Vic Wilcox

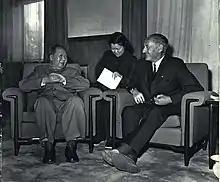
Vic Wilcox meeting with Mao Zedong in 1967

After spending much time unemployed during the Great Depression, Wilcox read wide ranges of Marxist literature and became convinced that the economic models used in the Soviet Union were a better model than those used in New Zealand at the time. In 1933 he formed a branch of the Friends of the Soviet Union in Waiharara and in 1934 he joined the Communist Party of New Zealand (CPNZ). By 1941 he was a member of the national committee of the CPNZ and later joined the national executive in 1946 as treasurer. In 1951 Wilcox succeeded Sid Scott as general secretary, the highest position in the CPNZ.